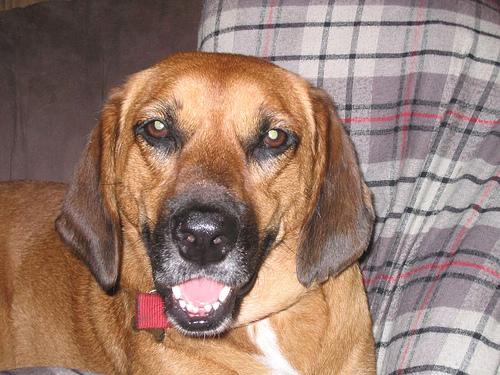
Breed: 207-n000045-redbone